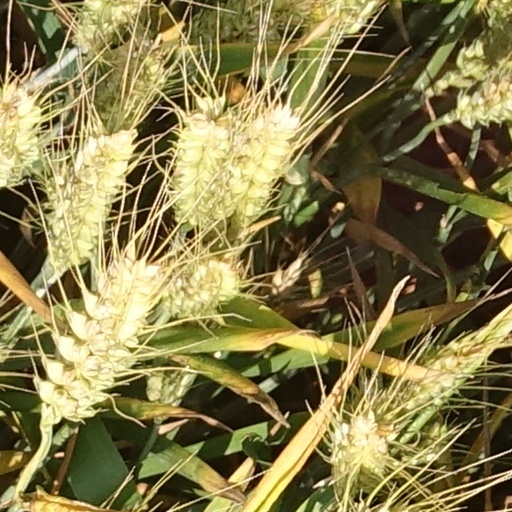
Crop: wheat